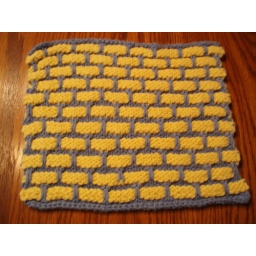
This really is light blue and butter yellow. Much prettier in person than in this photo.